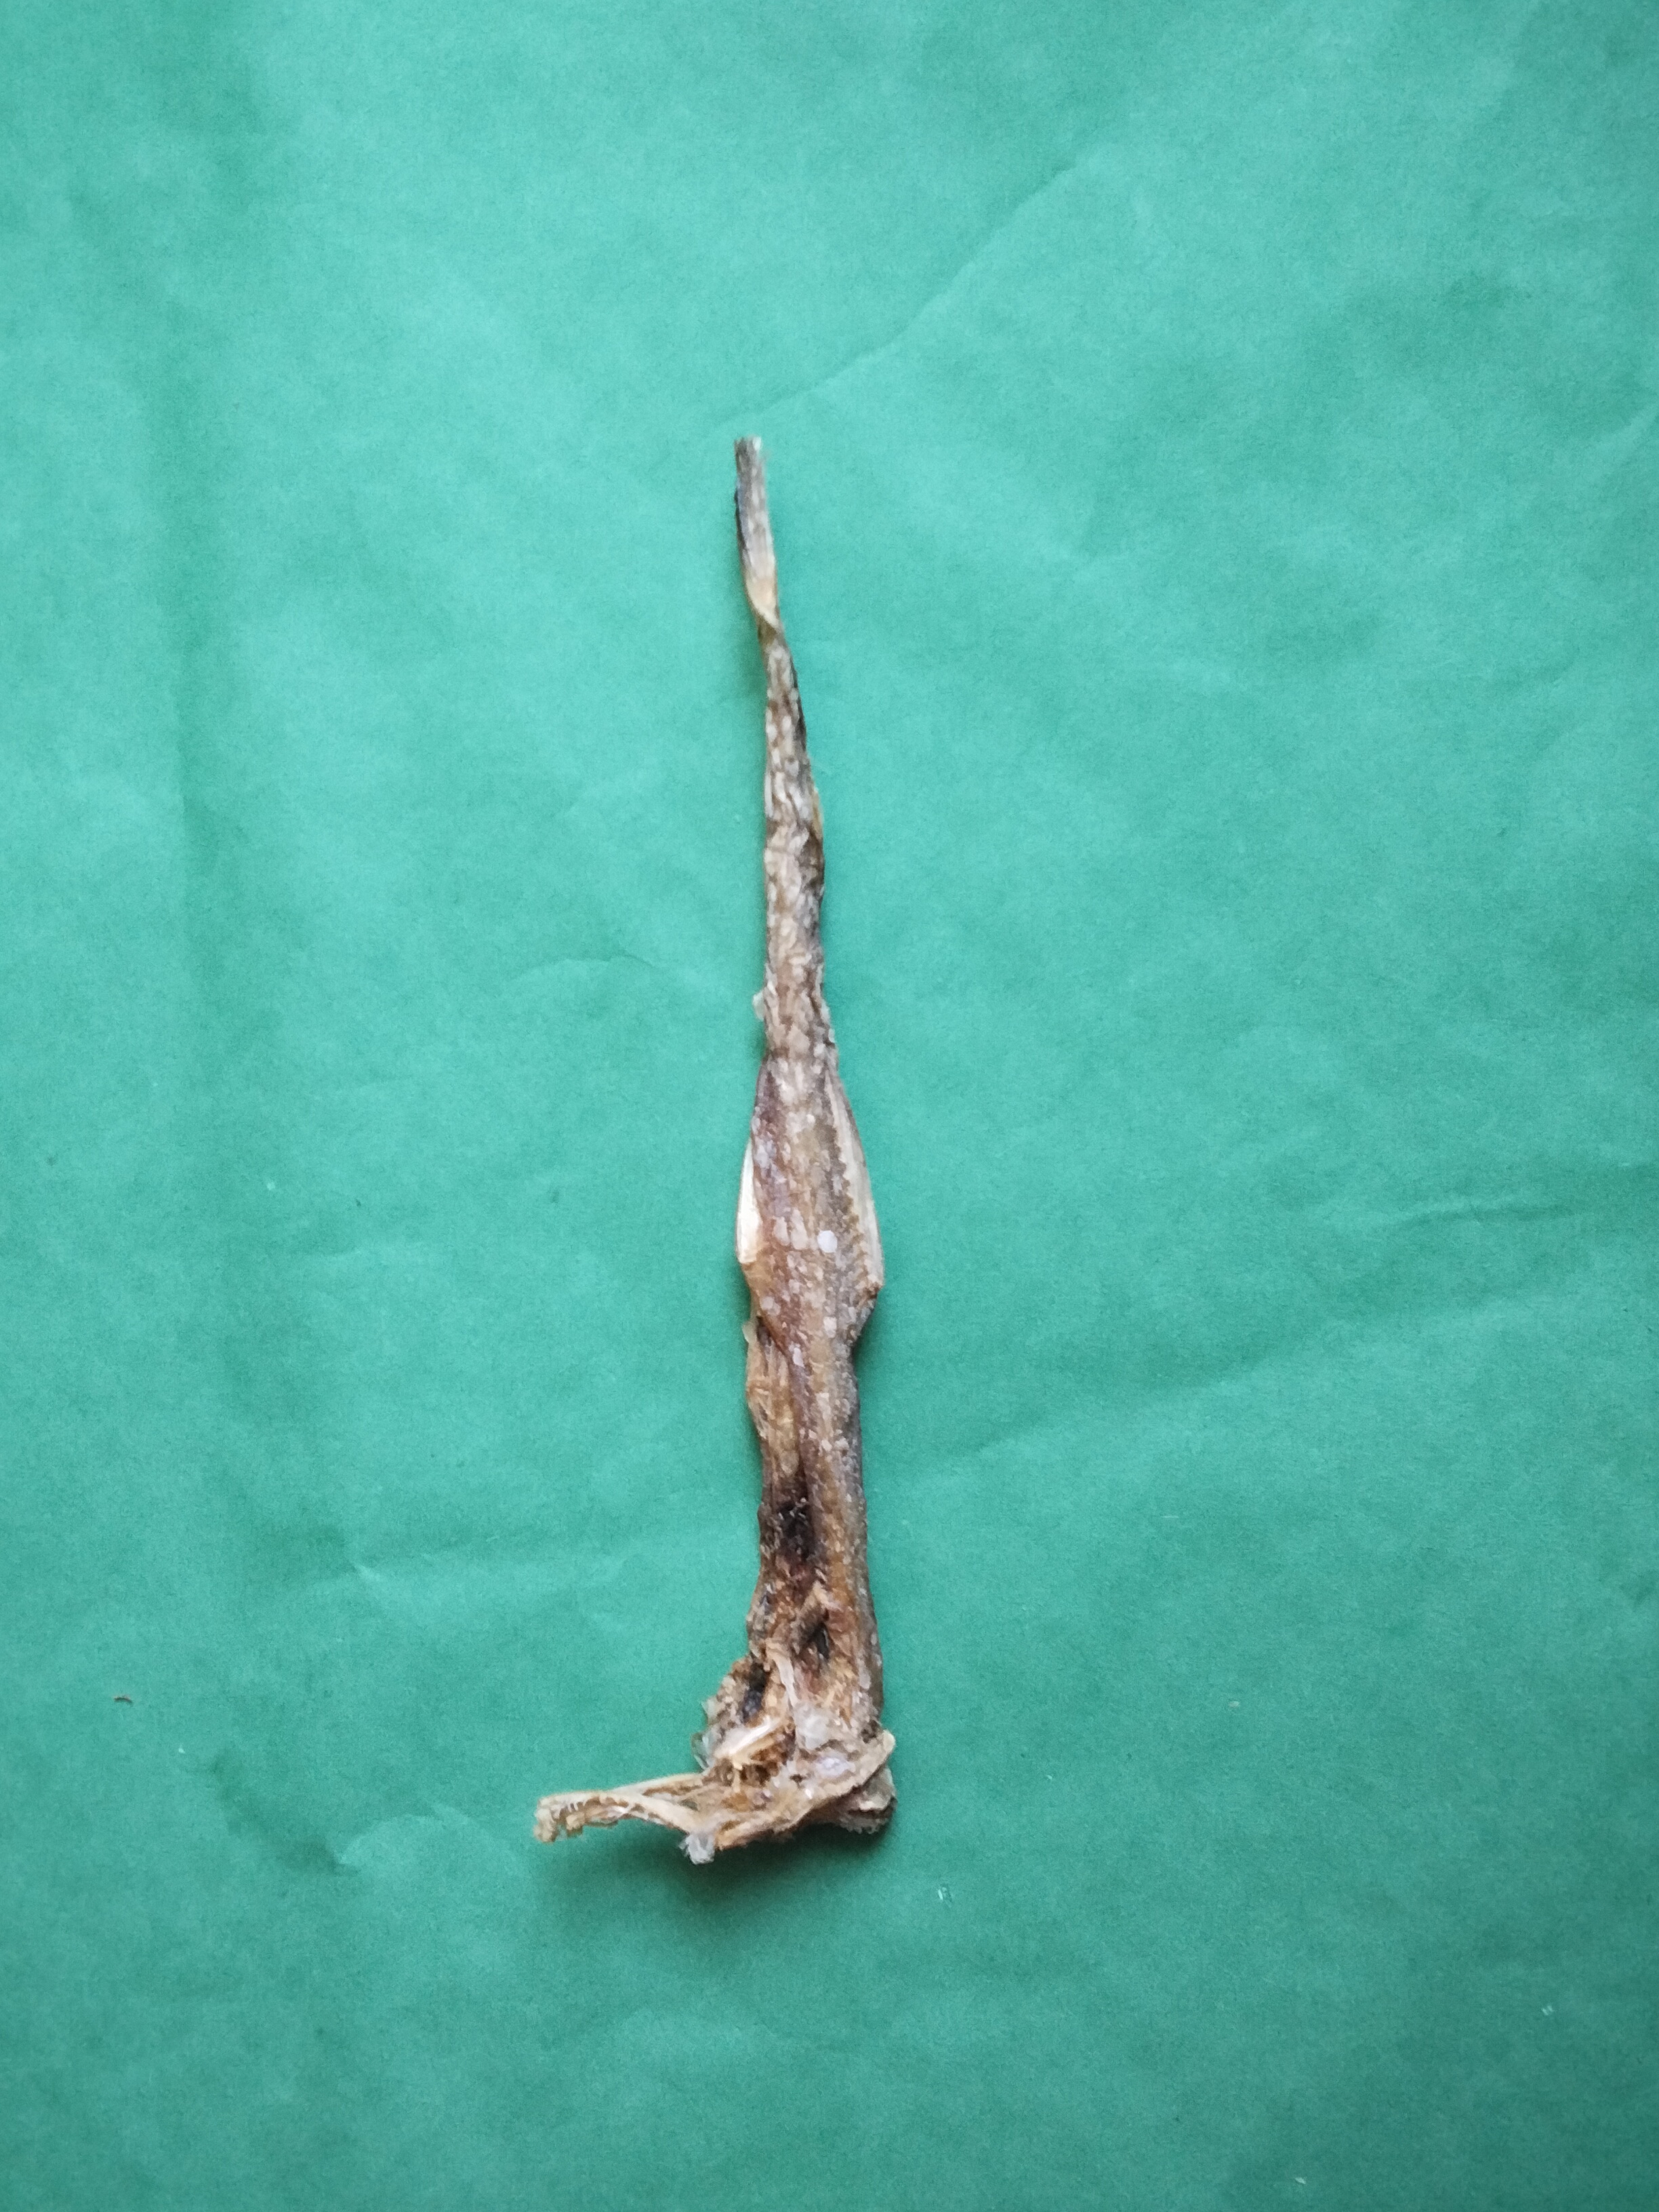
Species: Loitta